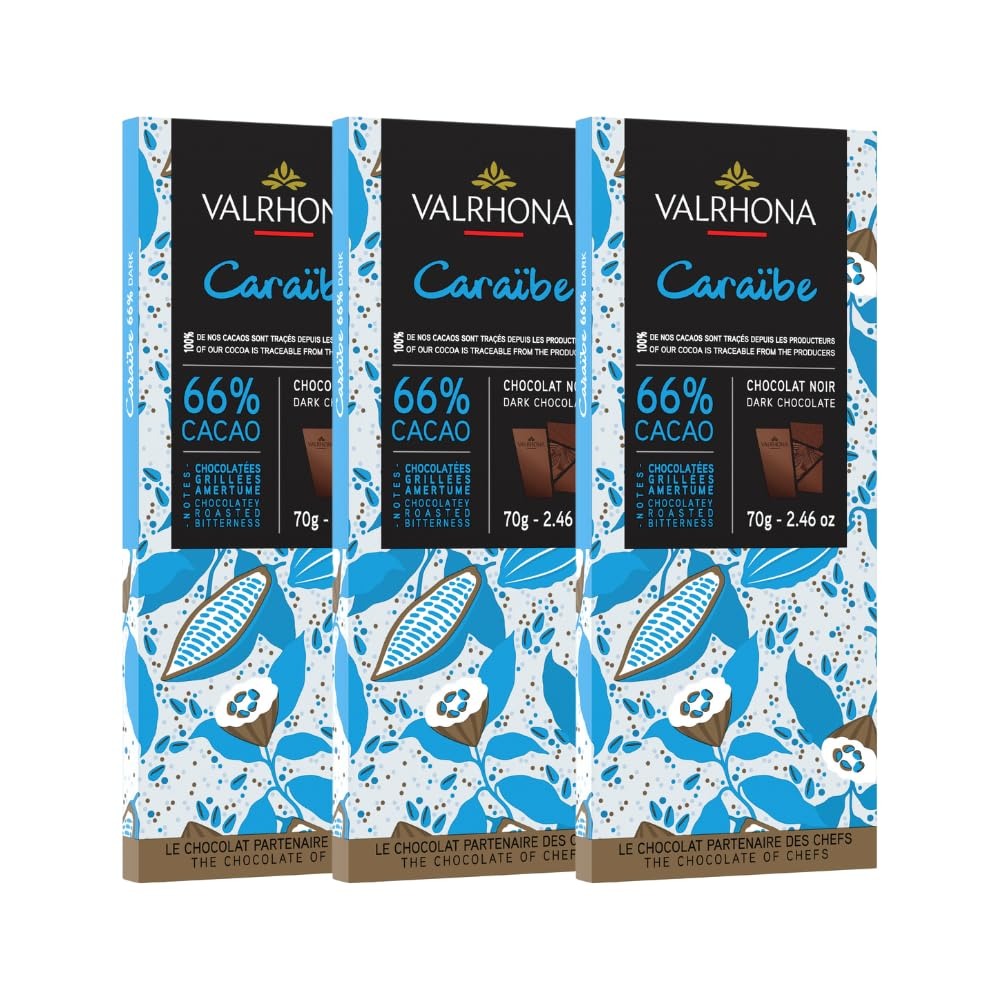
Item Name: Valrhona Dark Chocolate CARAIBE 66% Cacao Tasting Bar - Gourmet French Chocolate. Nutty & Earthy. Great for Eating, Baking & Premium Couverture, Frostings, Sauces, Deep Dark Brownies 70g (Pack of 3)
Product Description: Premium Baking Bars made with the World’s Finest ChocolateValrhona’s premium baking bars are made from the world’s finest chocolate. Our baking bar range is both wide and varied to fit any dessert personality.CARAÏBE GRAND CRU 66%The CARAÏBE GRAND CRU blend is like a fine wine with many nutty and coffee notes. The 66% cacao is the industry standard for well-balanced chocolate since 1988, CARAÏBE 66% cacao highlights bitter notes, woody highlights and hints of toasted nuts.Valrhona, the World’s Finest Chocolate Since 1922Valrhona has been producing the world’s finest chocolate in the small village of Tain L’Hermitage, France since 1922. From the beginning, company founder and Pastry Chef Albéric Guironnet was dedicated to the creation of unique, artisan quality chocolate with complex, balanced and consistent flavors.Our mission of excellence continues as the gastronomic traditions of the renowned Rhone Valley find expression in every mouthwatering taste of Valrhona’s superb chocolate.For almost a century, Valrhona has created a range of unique and recognizable aromatic profiles by perfecting techniques for enhancing the flavor of rare cocoa beans, grown on land masterfully selected for its terroir.Today, leading Pastry Chefs and discerning gourmets rely on Valrhona’s expertise to experience the best that chocolate can be.Our Commitment to the EnvironmentStrongly determined to cut its environmental impact in half by 2025, Valrhona has already considerably reduced its gas emissions, waste production, and energy and water consumption on industrial sites.
Value: 3.0
Unit: Count

Price: 51.96